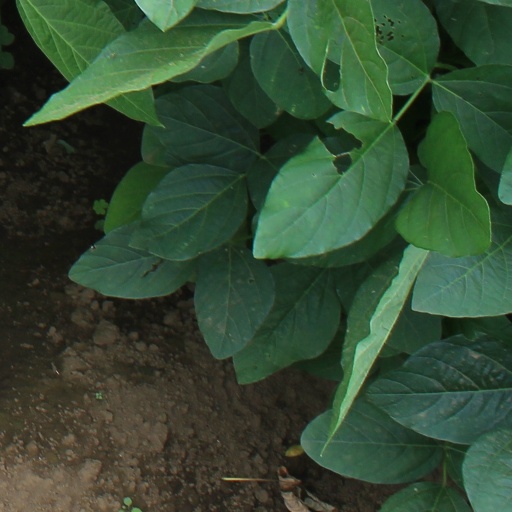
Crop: soybean